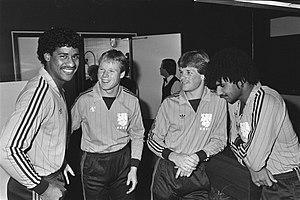
Franklin Edmundo Rijkaard, dit Frank Rijkaard, né le 30 septembre 1962 à Amsterdam, est un footballeur néerlandais renconverti entraîneur.